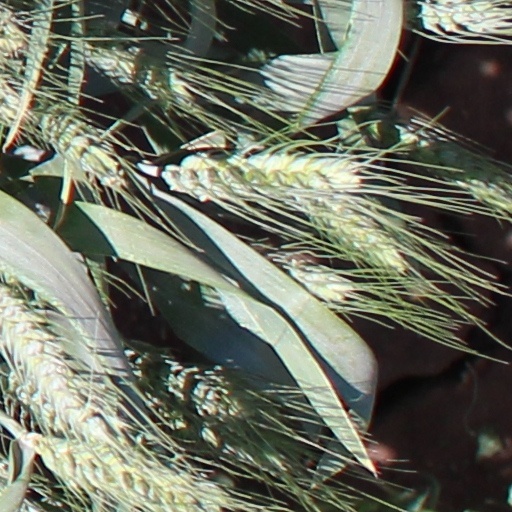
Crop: wheat